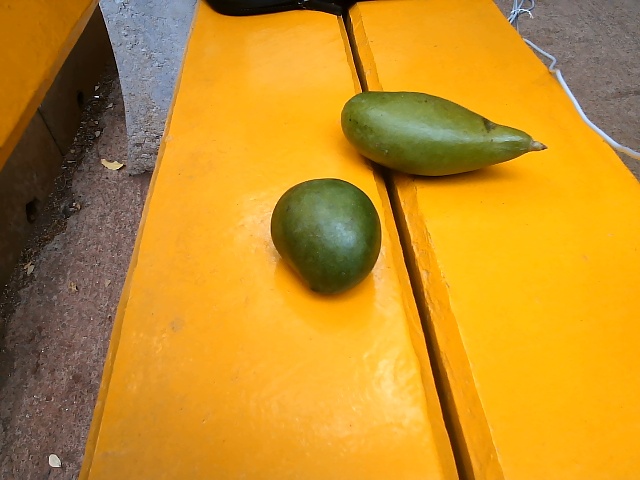
Label: Raw_Mango